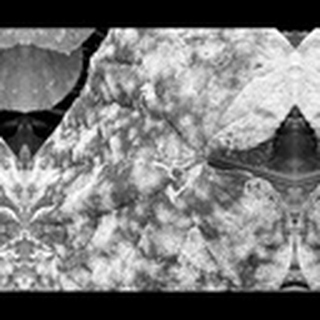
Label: cotton_powdery_mildew